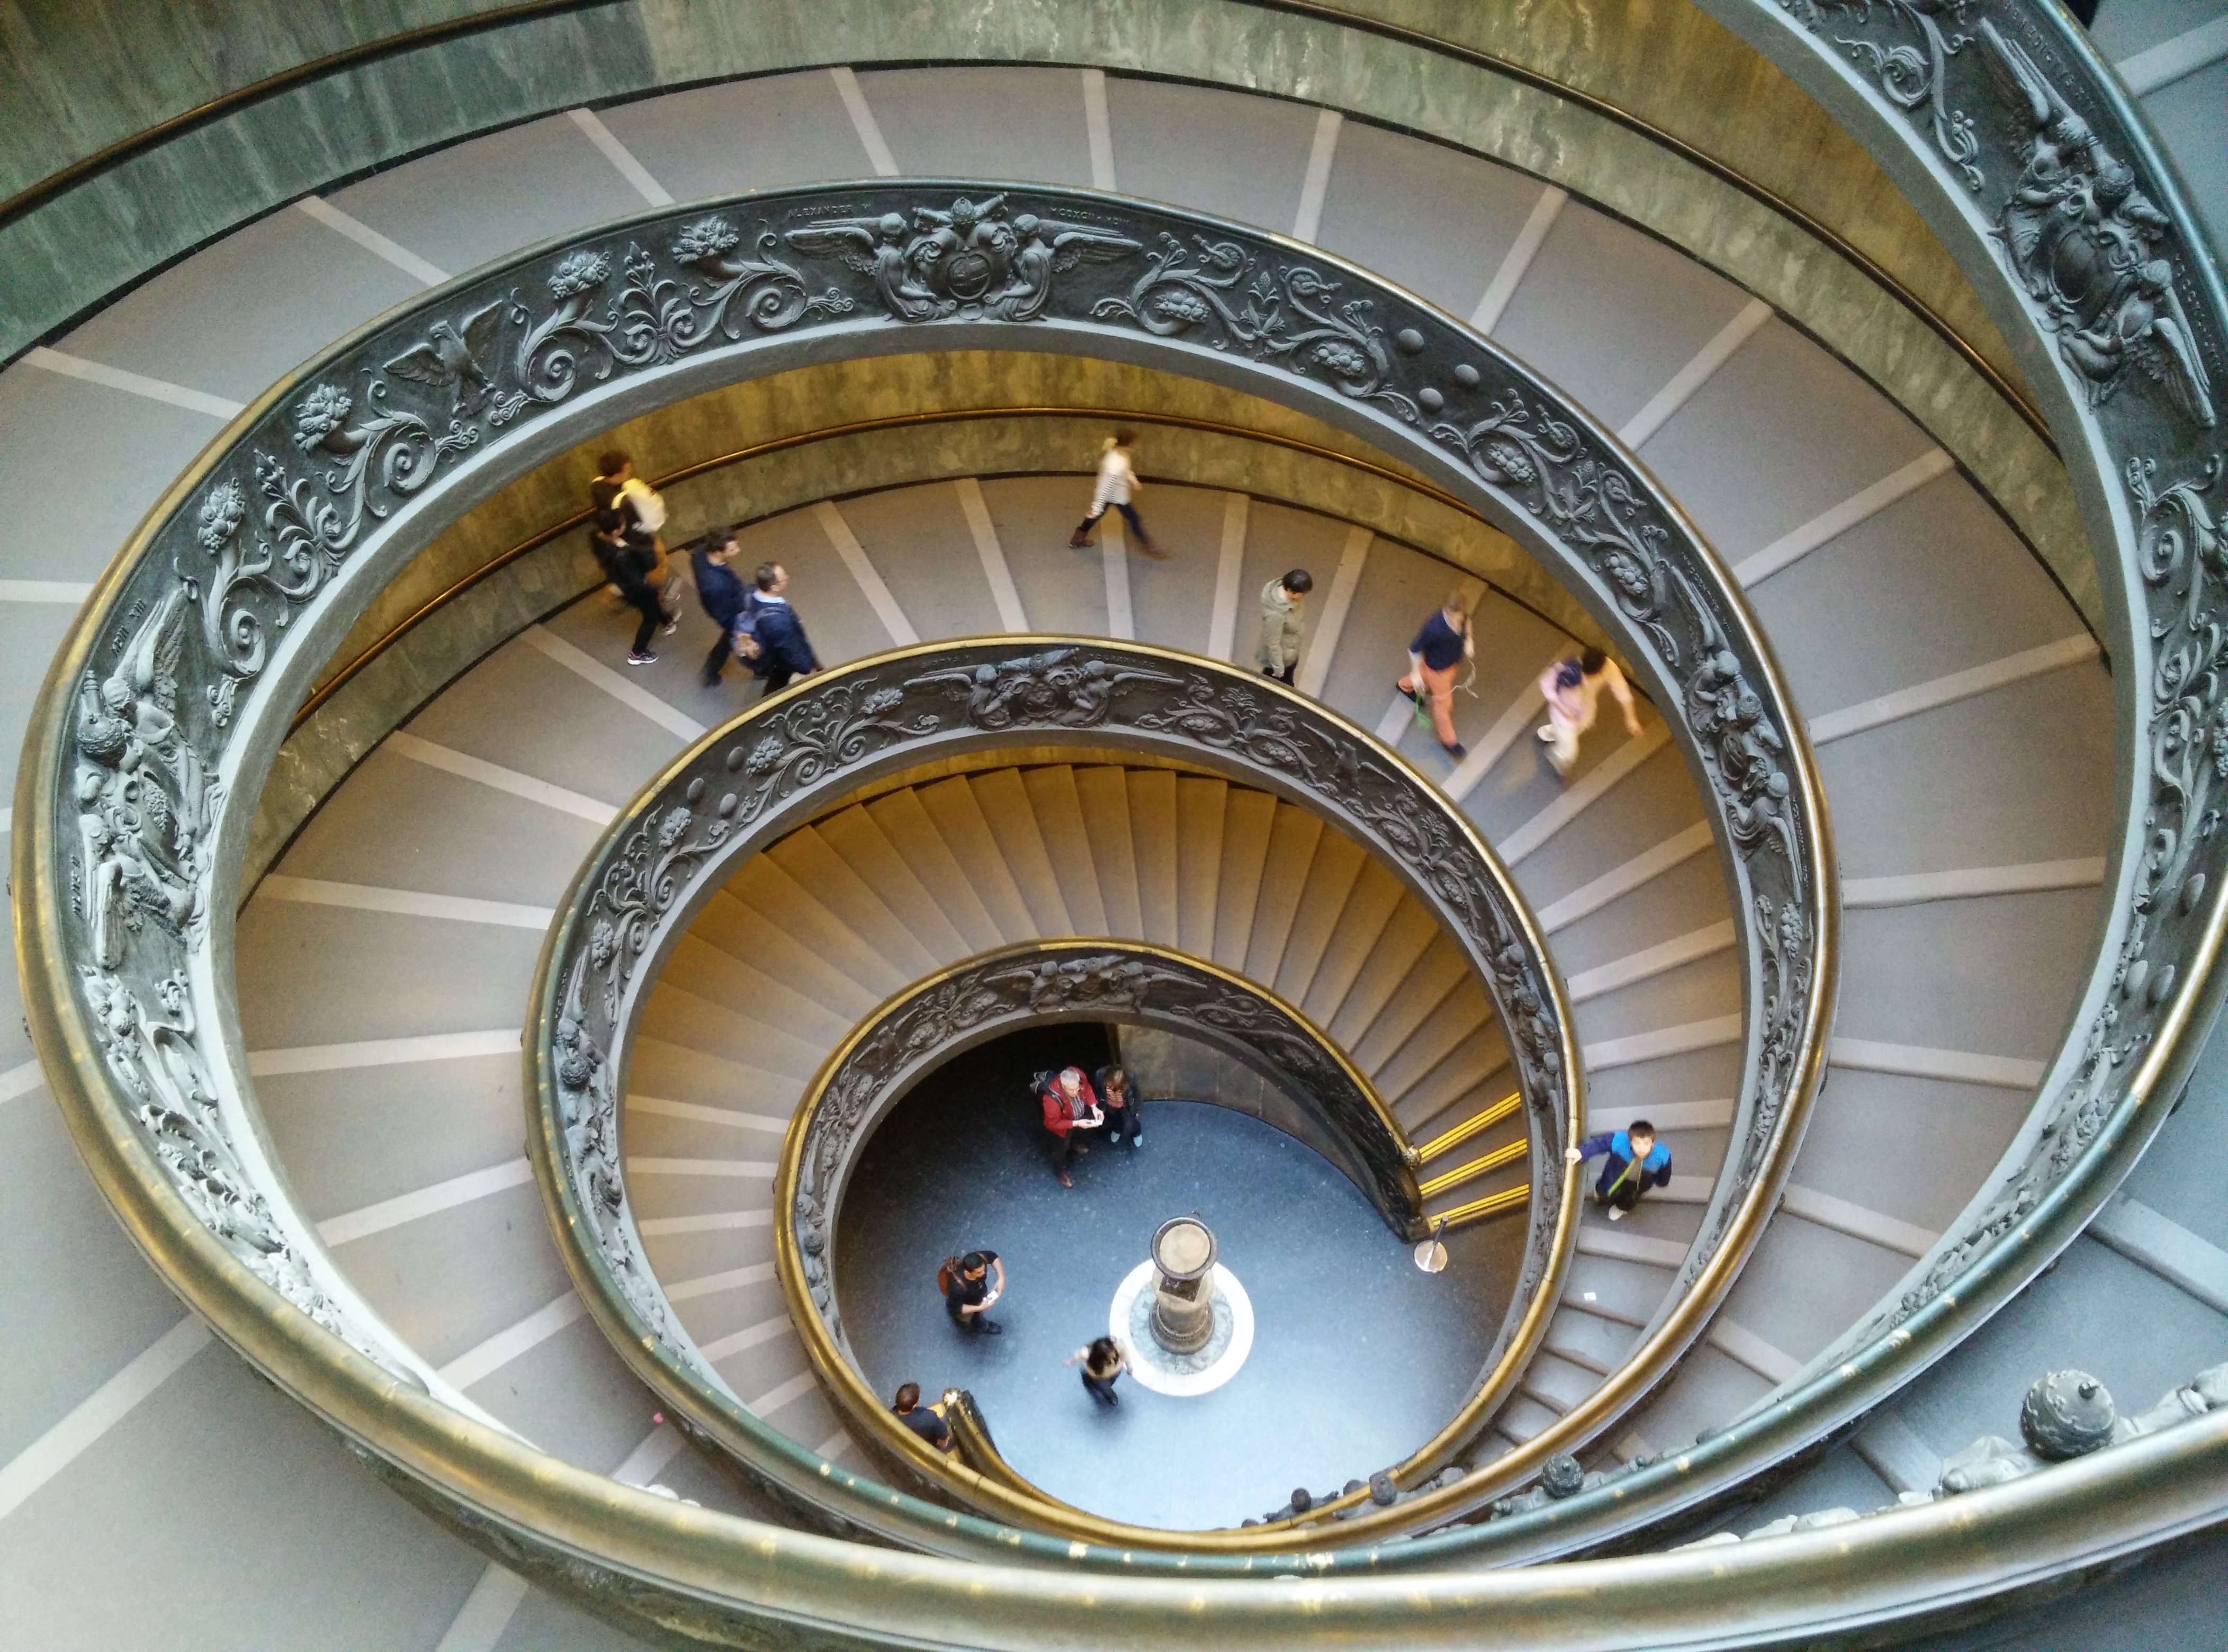
architecture, wheel, spiral, window, staircase, arch, circle, vatican, symmetry, dome